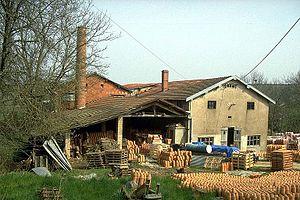
Poterie
Étrepigney est une commune française située dans le département du Jura en région Bourgogne-Franche-Comté. Les habitants d'Étrepigney sont nommés les Estrepignaciens.